Crécy campaign

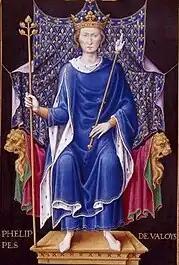
A Medieval image of Philip VI seated, wearing a blue robe

Since the Norman Conquest of 1066, English monarchs had held titles and lands within France, the possession of which made them vassals of the kings of France. The status of the English king's French fiefs was a major source of conflict between the two monarchies throughout the Middle Ages. French monarchs systematically sought to check the growth of English power, stripping away lands as the opportunity arose. Over the centuries, English holdings in France had varied in size, but by 1337 only Gascony in south-western France and Ponthieu in northern France were left. The Gascons preferred their relationship with a distant English king who left them alone to one with a French king who would interfere in their affairs. Following a series of disagreements between Philip VI of France and Edward III of England, on 24 May 1337 Philip's Great Council in Paris agreed that Gascony and Ponthieu should be taken back into Philip's hands on the grounds that Edward was in breach of his obligations as a vassal. This marked the start of the Hundred Years' War, which was to last 116 years.